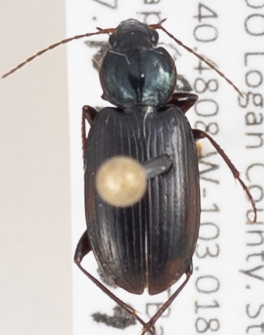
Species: Agonum placidum
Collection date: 2015-09-03 04:00:00
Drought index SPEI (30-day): -0.722
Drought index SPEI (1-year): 0.782
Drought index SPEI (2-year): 1.69